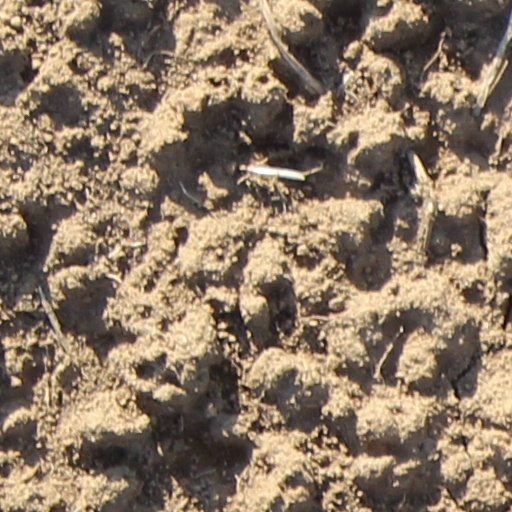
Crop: wheat